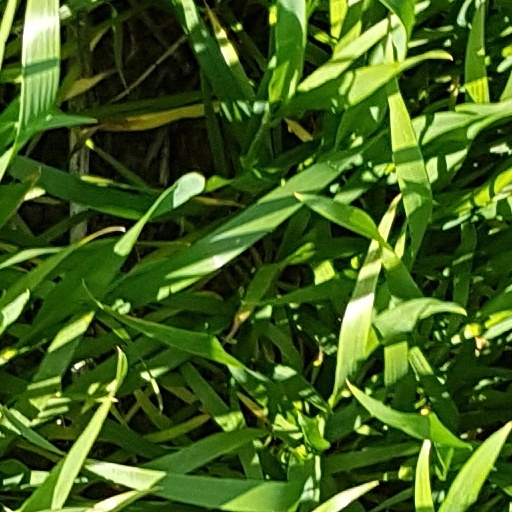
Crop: wheat